Toledo Walleye

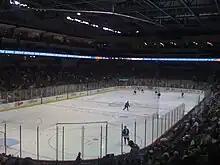
Opening night of the 2009–10 Toledo Walleye season

"Note: GP = Games played, W = Wins, L = Losses, OTL = Overtime losses, SOL = shootout losses, Pts = Points, GF = Goals for, GA = Goals against, PIM = Penalties in minutes"